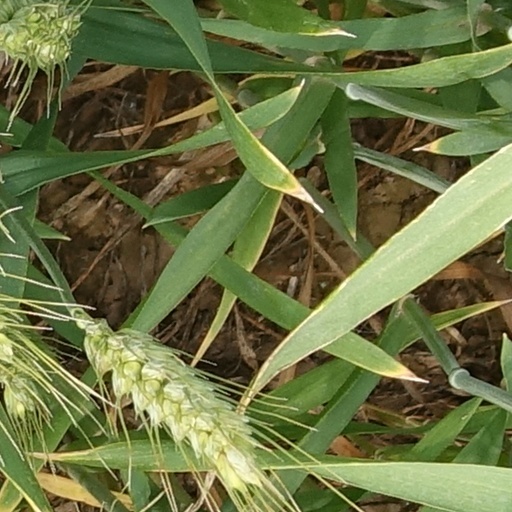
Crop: wheat